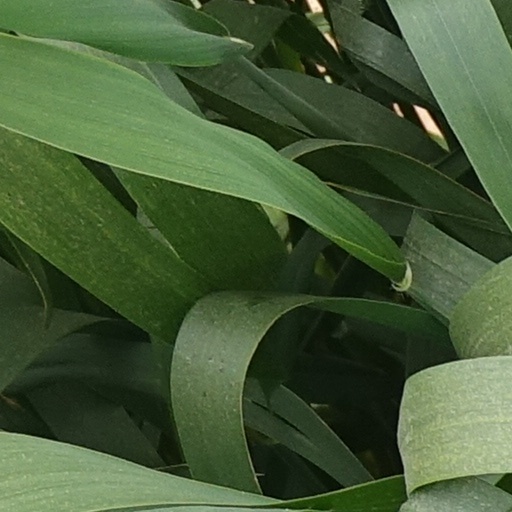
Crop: wheat